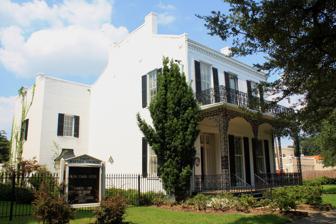
Building: Raphael Semmes House
Country: United States of America
Year built: 1858
Historic house in Alabama, United States United States historic place Raphael Semmes House U.S. National Register of Historic Places Show map of Mobile, Alabama Show map of Alabama Show map of the United States Location 804 Government Street Mobile, Alabama ) Coordinates 30°41′12″N 88°3′8″W / 30.68667°N 88.05222°W / 30.68667; -88.05222 Built 1858 Architect Peter Horta Architectural style Federal, Greek Revival NRHP reference No. 70000110 Added to NRHP February 26, 1970 The Raphael Semmes House , (also known as the Horta–Semmes House ), is a historic residence at 804 Government Street in Mobile , Alabama . It is best known as the 1871-1877 home of Raphael Semmes , captain of the Confederate States Navy sloop-of-war CSS Alabama , a commerce raider during the American Civil War . The 1858 brick townhouse of Federal and Greek Revival styles of architecture, was added to the National Register of Historic Places on February 26, 1970. History The house was designed and built by its first owner, Peter Horta, in 1858. The structure was purchased in 1871 by the citizens of Mobile and presented to Semmes, who lived there until his death in 1877. Several decades, owners, and residents later, Joseph Linyer Bedsole and his wife purchased and restored the townhouse. On April 22, 1946, they donated it to the adjacent First Baptist Church of Mobile in memory of their son, Lt. Joseph Linyer Bedsole Jr. of the United States Army Air Forces , who was killed in action over Nazi Germany in Europe during World War II . Architecture The two-story, white-painted brick townhouse is in a simple Federal-style architecture , with an added Greek Revival -style doorway and surround. The front (south) facade has a full-width cast iron porch across the ground floor, added in the 1870s .  The ironwork has a floral design motif. Built on a narrow city lot, the house is deeper than it is wide. The main body of the house measures about 30 feet (9.1 m) wide by 40 feet (12 m) deep. A two-story rear ell addition is attached to the northwest corner of the main house and measures about 15 feet (4.6 m) wide by 27 feet (8.2 m) deep, extending the depth of the house to 67 feet (20 m). The ell served as the service wing and was fronted on the courtyard side by wooden porch and balcony galleries on both floors that adjoined the matching rear galleries of the main house. The interior layout has a stair hall on the west side of the house, on both floors.  The stairway is mahogany with turned spindles. The stair hall opens onto a parlor and dining room on the first floor and three bedrooms on the second floor. The parlor and dining room retain their original fireplace mantles of cut-and-polished black marble. The ell contains a kitchen and storage room on the first floor and two servant rooms on the second. References Wikimedia Commons has media related to Admiral Raphael Semmes House .